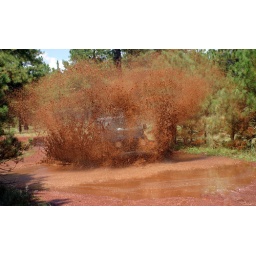
a large splash by the mud...well more like dirty water